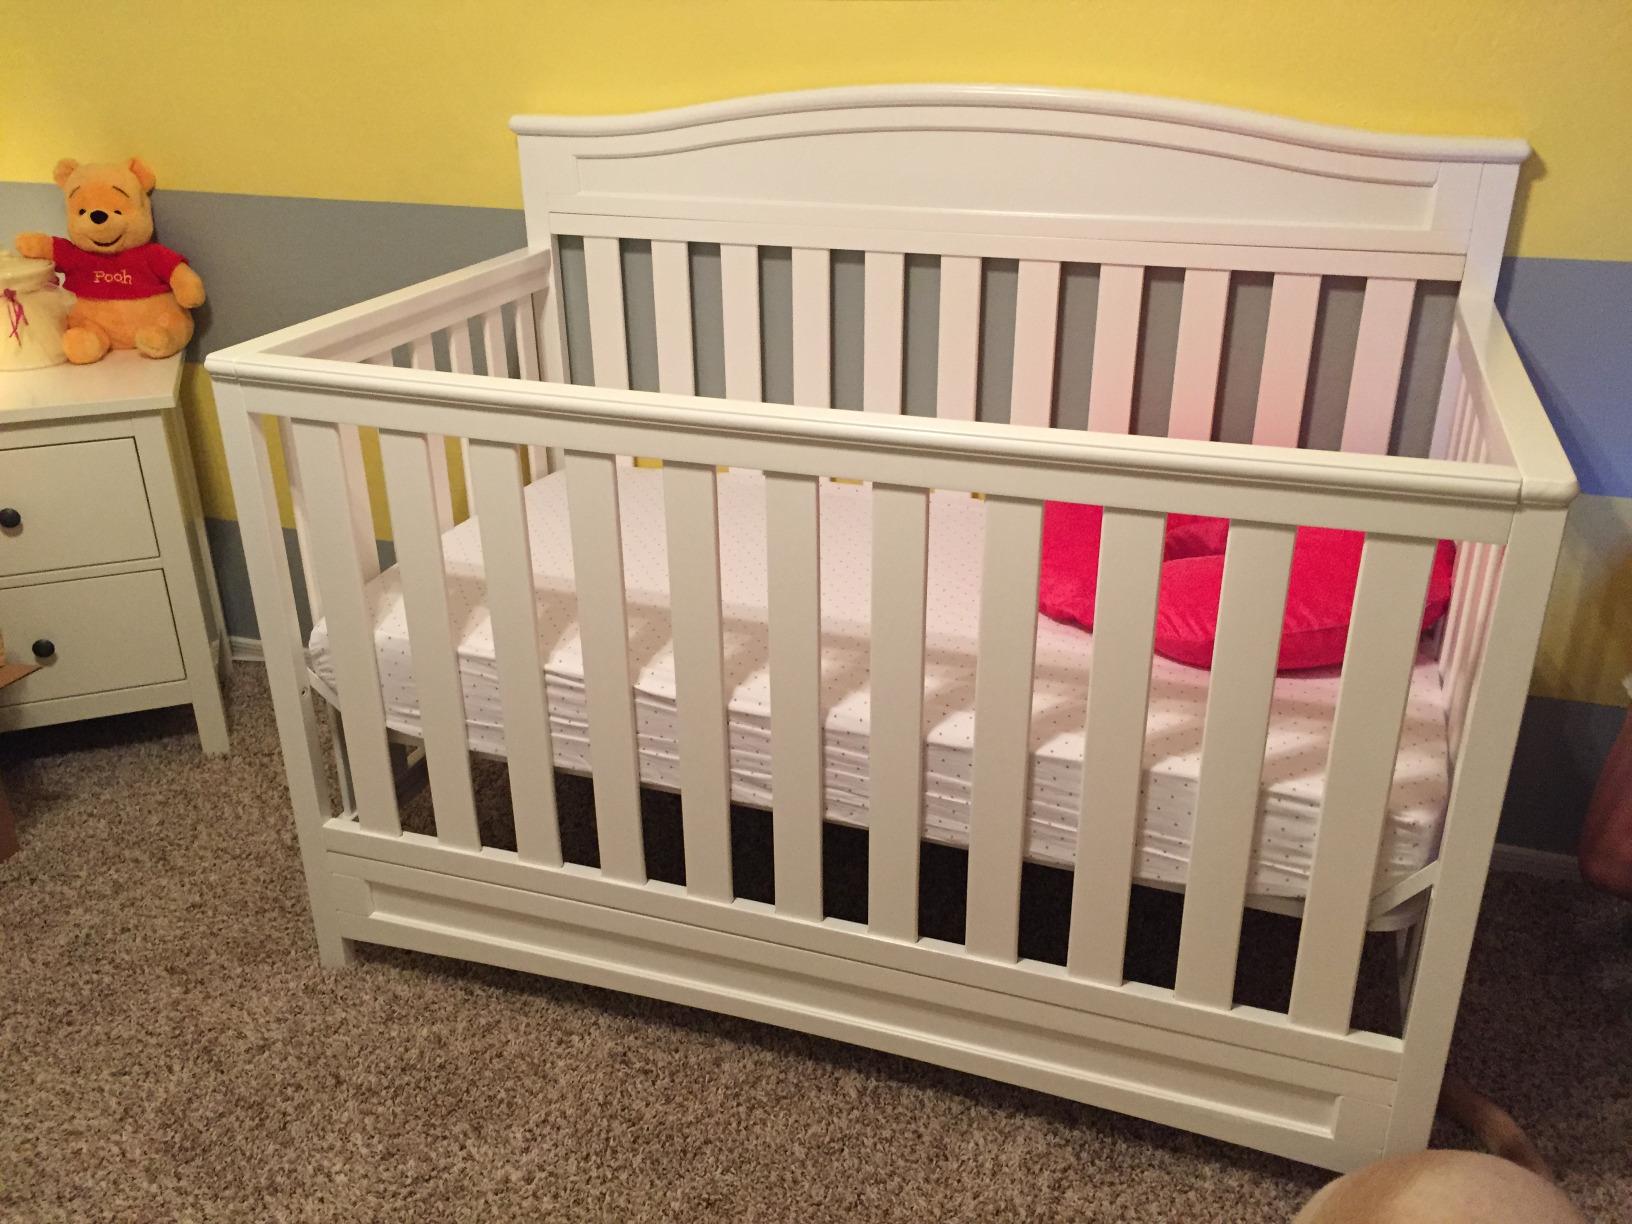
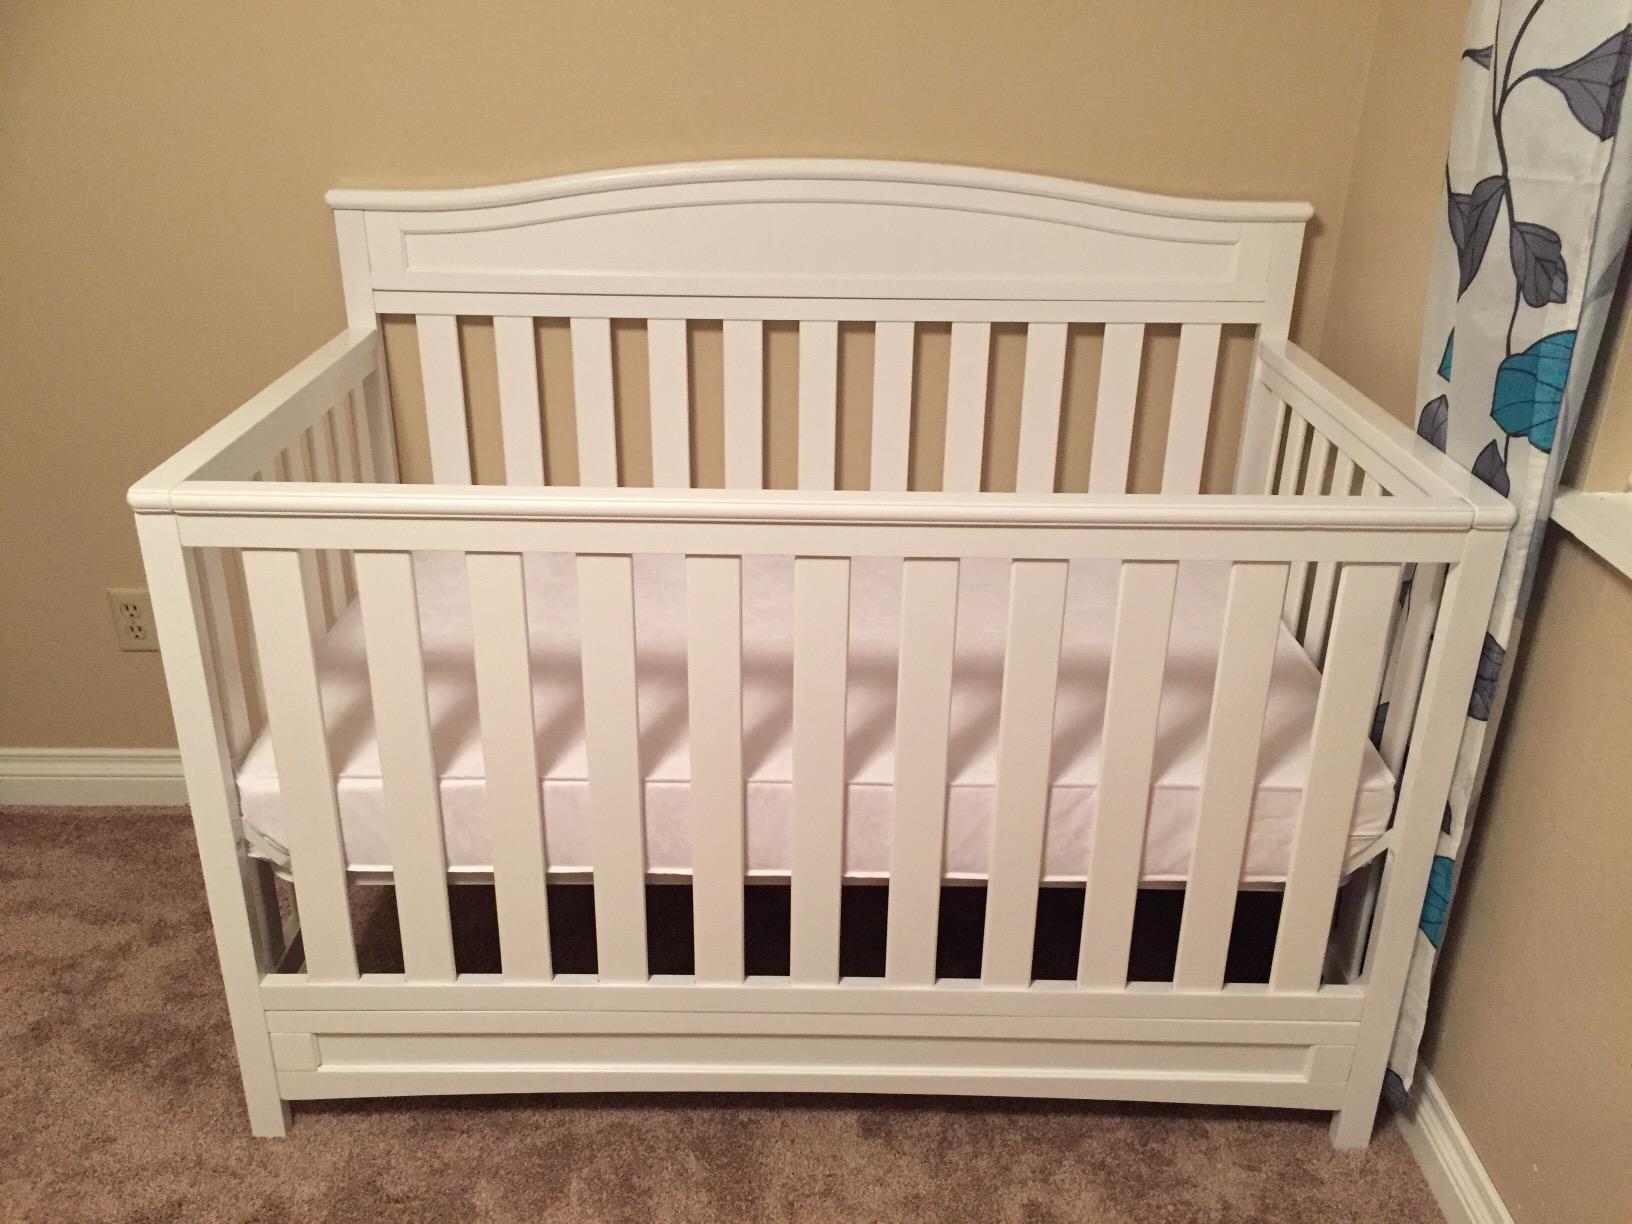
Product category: products_crib
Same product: yes